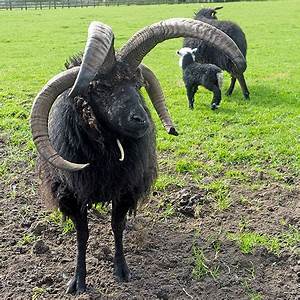
Label: pecora